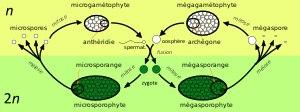
L'alternance de générations est une caractéristique du cycle de vie des plantes. Une génération est un stade de développement multicellulaire issu d’un stade cellulaire et produisant un stade cellulaire. La génération produisant des gamètes est le gamétophyte, et la génération produisant des spores est le sporophyte. De façon générale, un gamétophyte alterne avec un sporophyte. À maturité, le sporophyte produit des spores.